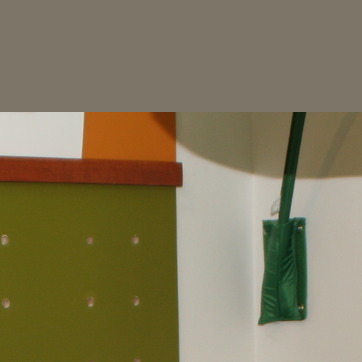
Material: wood